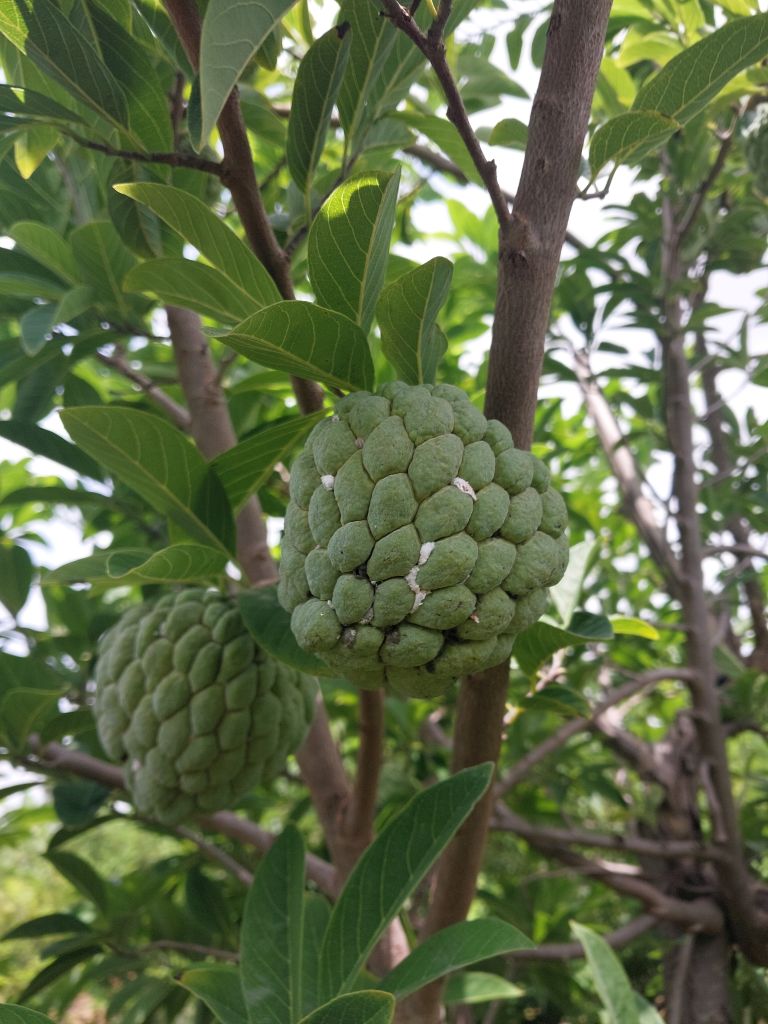
Disease label: Mealy Bug